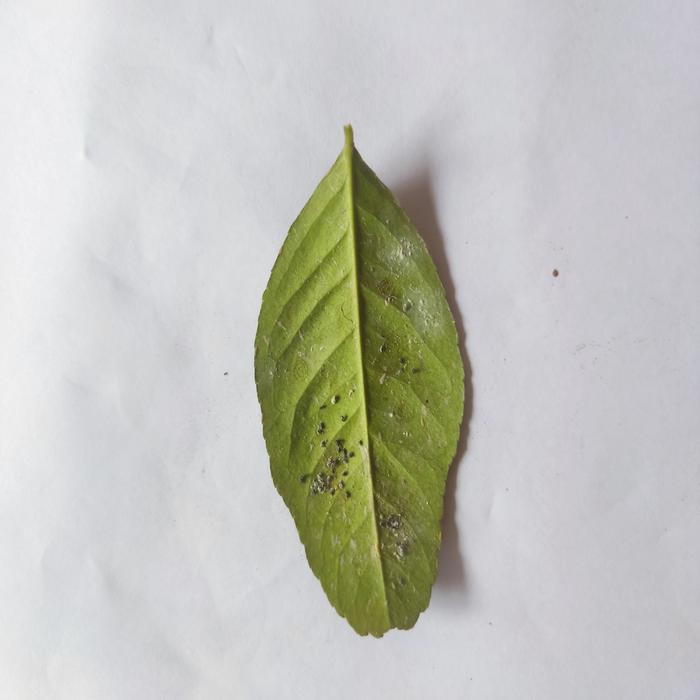
Crop: Lemon
Leaf condition: Sooty_Mold